Jeremiah Day

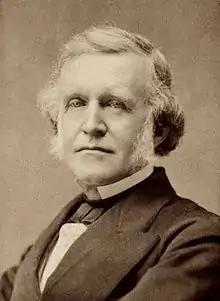
Possible photo of Jeremiah by Rockwood

In 1814, Day published "An Introduction to Algebra", which went through many editions. This was followed by works on trigonometry, geometry, and the mathematical principles of navigation and surveying. After 1820, Day taught mental and moral philosophy, and in 1838 published "An Inquiry Respecting the Self-determining Power of the Will" and "A Course of Mathematics containing The Principles of Plane Trigonometry, Mensuration, Navigation and Surveying"; and in 1841 "An Examination of President Edwards's Inquiry on the Freedom of the Will". He also contributed numerous articles to periodicals, and published a few sermons. Dat was responsible for the publication of "The Yale Report of 1828" defending the classical curriculum.